Linton, Cambridgeshire

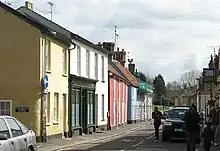
Linton High Street

St Mary's Parish Church is more properly known by its dedication to the Blessed Virgin Mary and is therefore the Parish Church of St Mary-the-Virgin serving the whole ecclesiastical parish of Linton. It has been established here on the banks of the River Granta for more than 800 years. The six bells of St Mary's were renovated in 2005. St Mary's bellringers are associated with the Ely Diocesan Association of Church Bell Ringers.